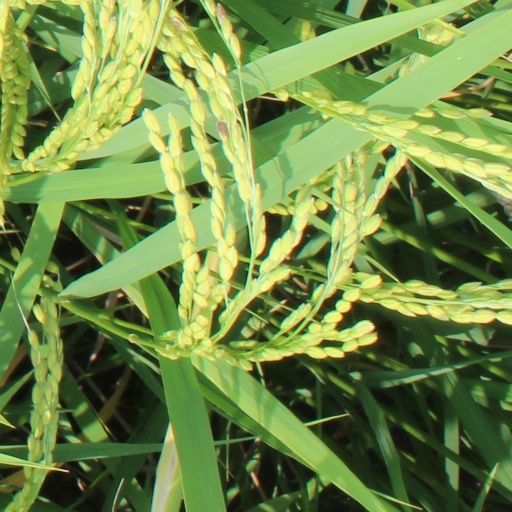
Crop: rice